HEAO Program

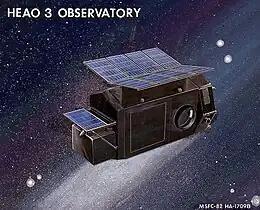
HEAO 3

HEAO 3, launched on 20 September 1979 into a 43.6-degree inclination orbit, carried three experiments, known as C1, C2, and C3. The first was a cryogenically cooled germanium (Ge) high-resolution gamma-ray spectrometer, while the C2 and C3 experiments were large cosmic-ray instruments. The satellite re-entered the Earth's atmosphere and burned up on December 7, 1981.